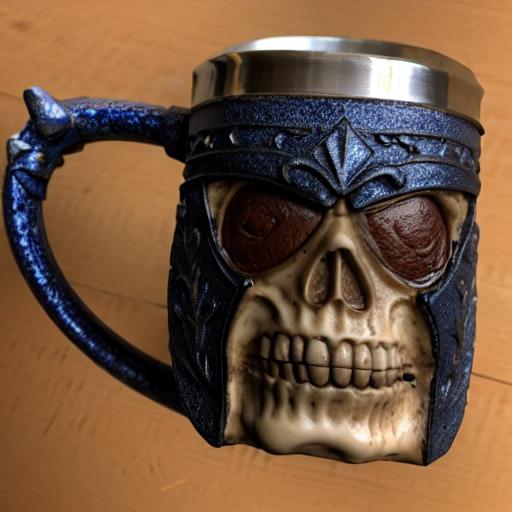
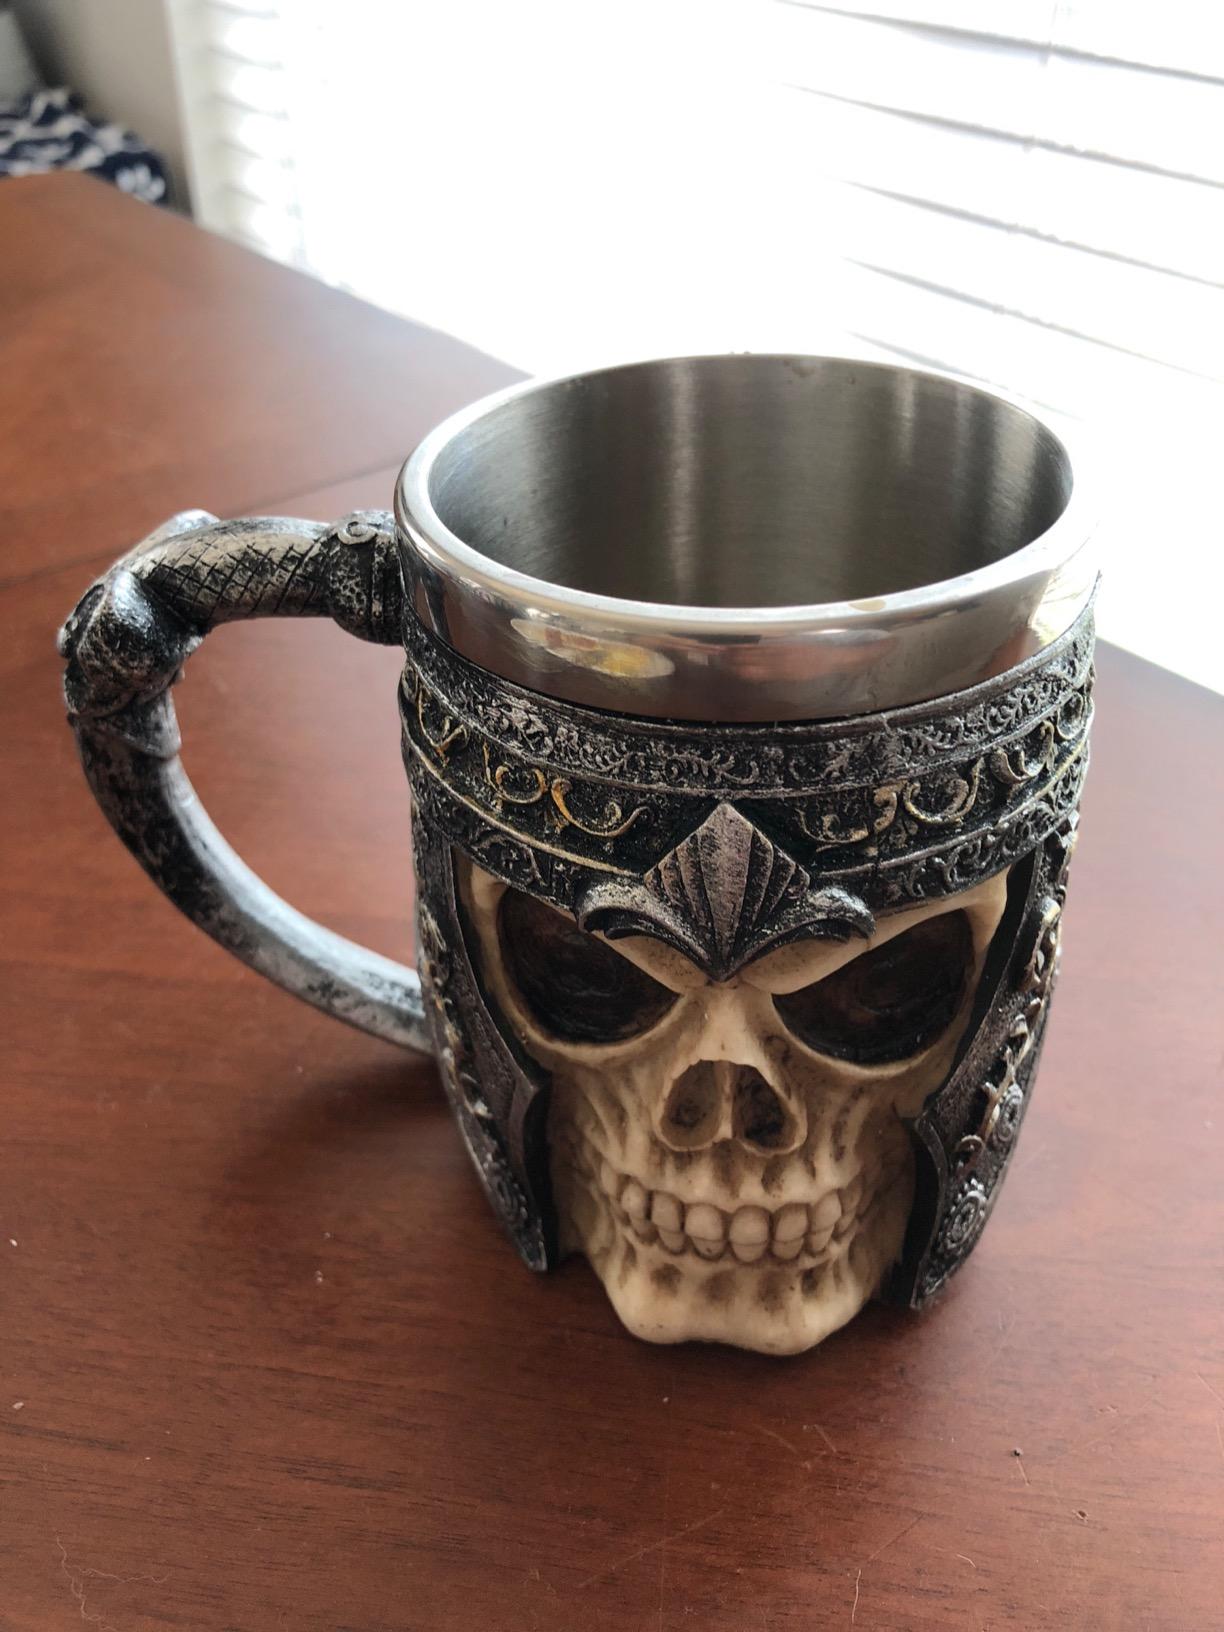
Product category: items_mug
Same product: no